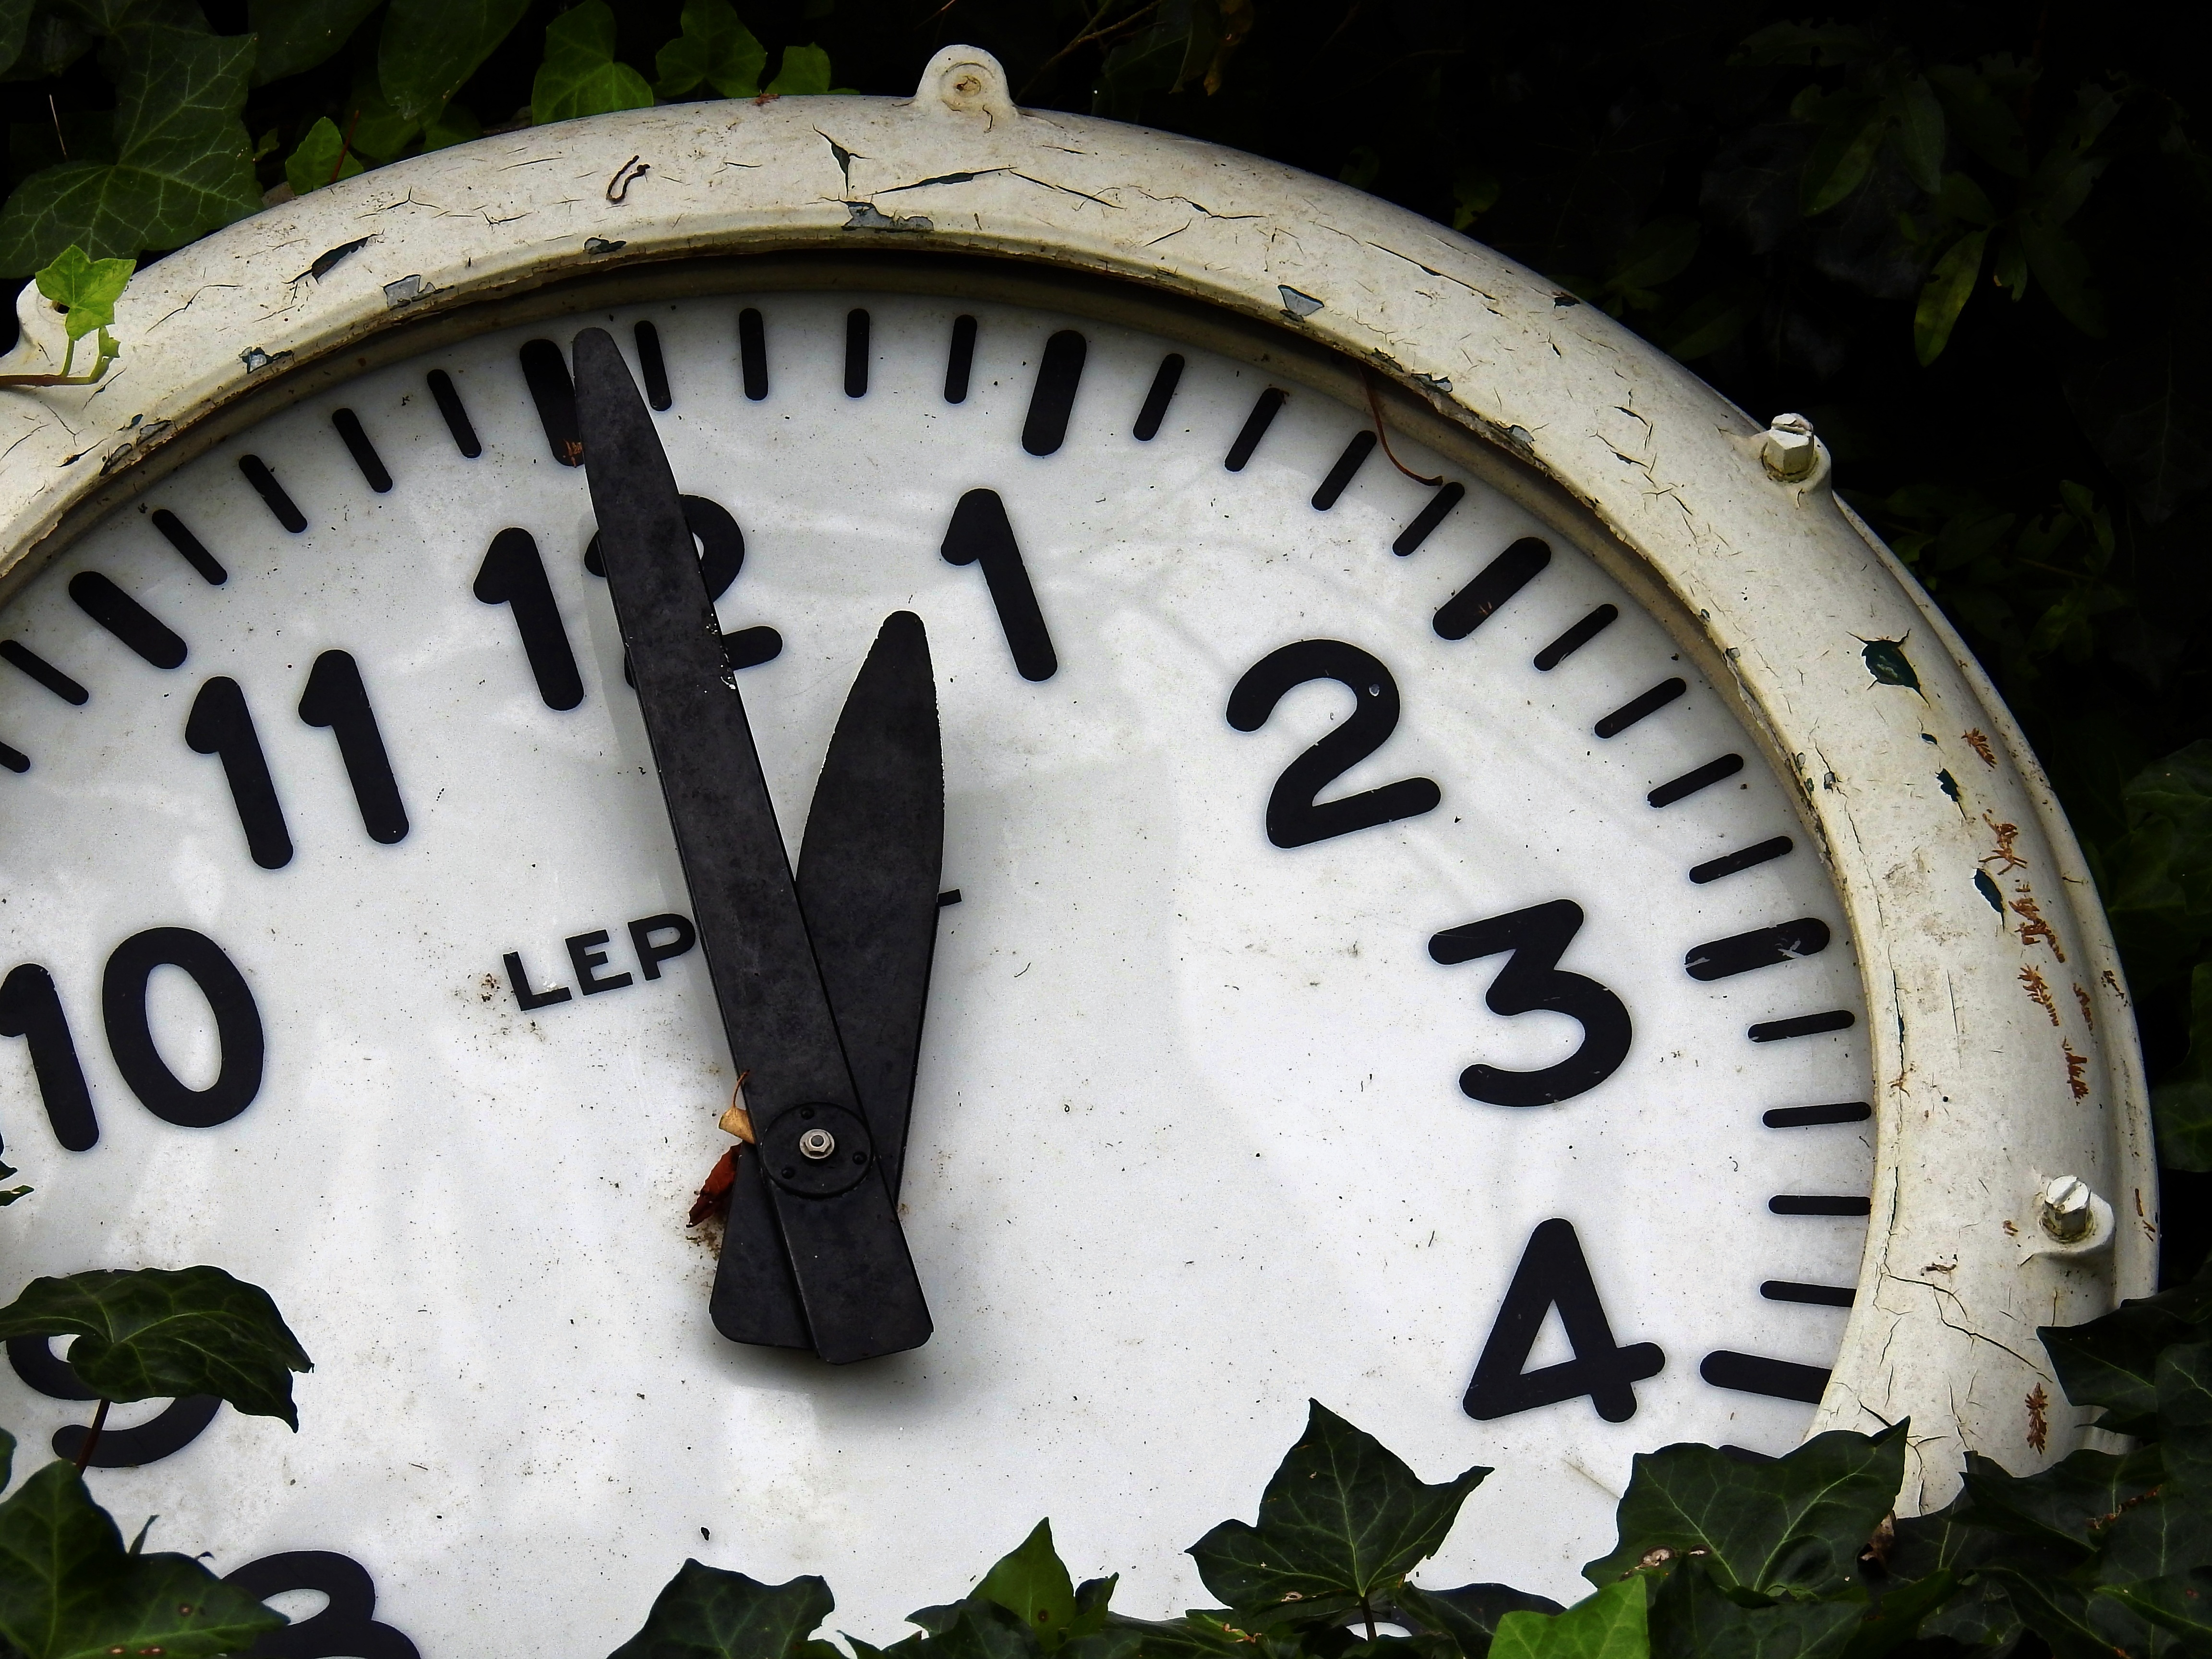
hand, antique, clock, time, number, old, analog, green, ivy, nostalgia, clock face, leaves, traces, time indicating, time of, passed